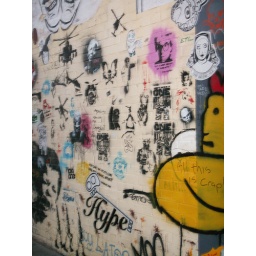
This wall on Robertson St in New Farm is awesome, it is completely covered with stenciled street art and collages.